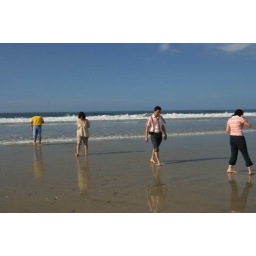
frolicking in the ocean - might look all sunny and green but the water is cold